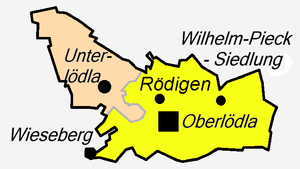
Lödla est une commune allemande de l'est du land de Thuringe située dans l'arrondissement du Pays-d'Altenbourg. Kriebitzsch fait partie de la Communauté d'administration de Rositz.